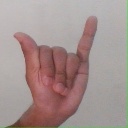
अक्षर: य